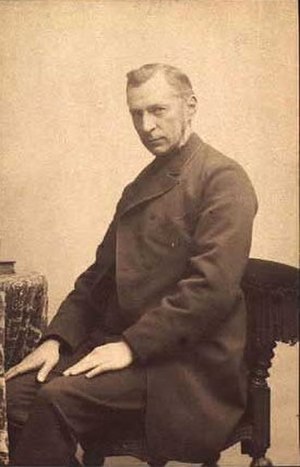
Anders Bjergbo Clausager
Anders Bjergbo Jensen Clausager var en dansk gårdejer og politiker, bror til Anders Jensen Clausager.